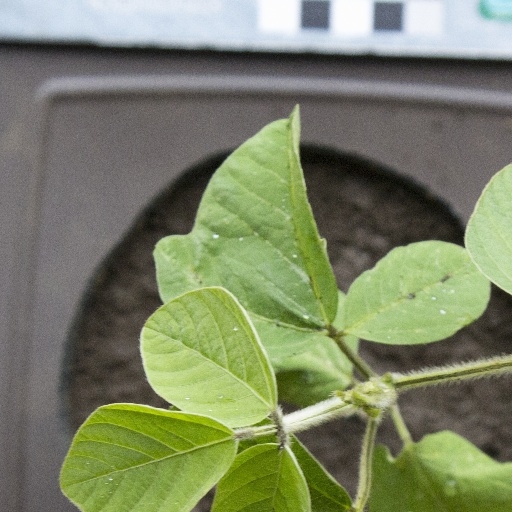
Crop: soybean